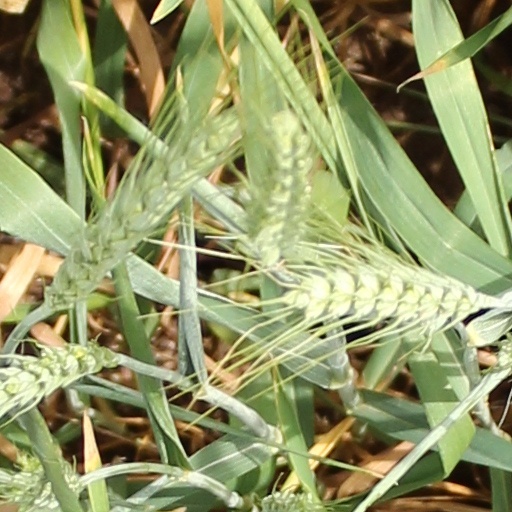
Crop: wheat